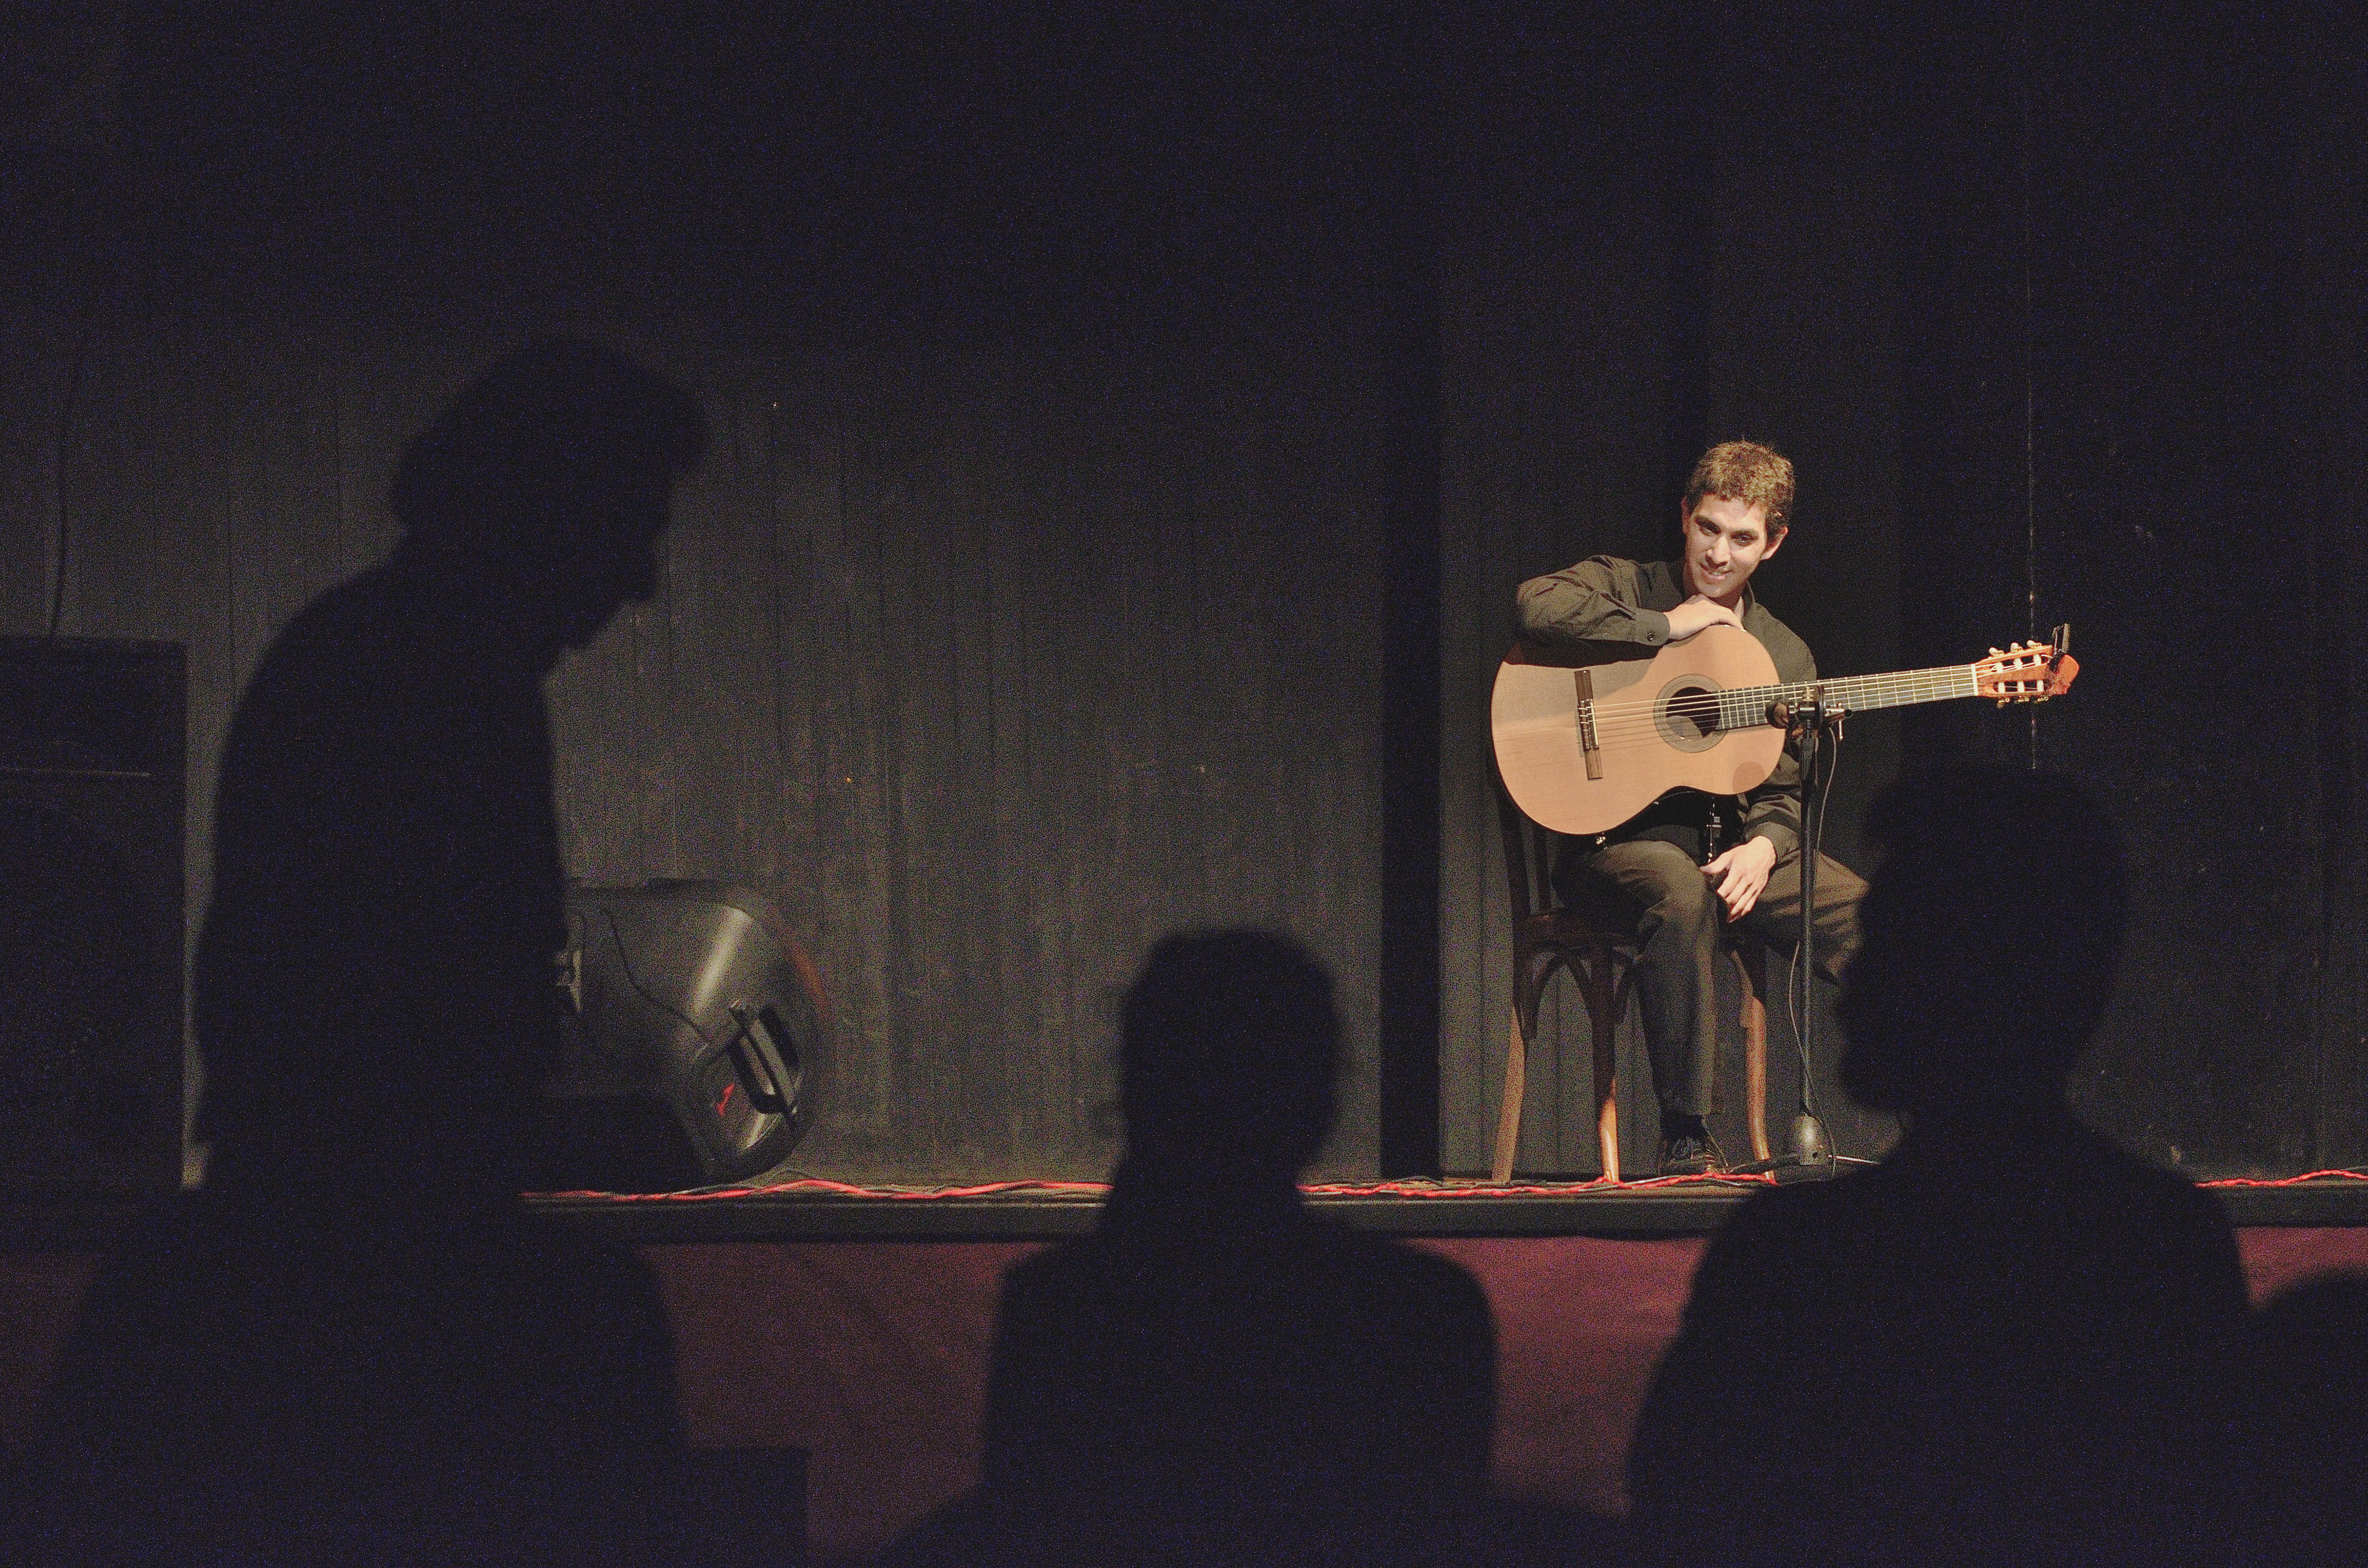
music, guitar, concert, musician, performance art, stage, performance, guitarist, davidluna, concierto, eldorado, eibl, musica, concerto, guitarra, criolla, entertainment, carlosacu a, carlitosacu a, acu a, performing arts, string instrument, musical theatre